List of Yu-Gi-Oh! GX chapters

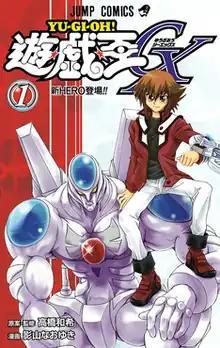
First volume cover

This is a list of chapters of "Yu-Gi-Oh! GX", written by Naoyuki Kageyama and one of the manga spin-off "Yu-Gi-Oh!" titles published by Shueisha and serialized by "V-Jump". It is based on the anime series of the same title. It began serialization in "V-Jump" on December 17, 2005, while the first volume was released on November 2, 2006. This series was licensed in North America by Viz Media, with "Yu-Gi-Oh! GX" having started publication in "Shonen Jump" in December 2006 and with the first English volume released on November 6, 2007.